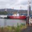
Label: ship